Robert Muldoon

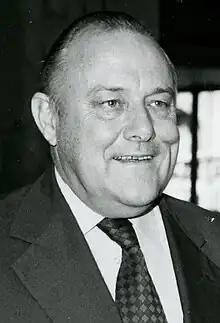
Muldoon in 1978

Sir Robert David Muldoon (25 September 19215 August 1992) was a New Zealand politician who served as the 31st prime minister of New Zealand, from 1975 to 1984, while leader of the National Party. Departing from National Party convention, Muldoon was a right-wing populist and economic nationalist, with a distinctive public persona described as reactionary, aggressive, and abrasive.